Panjshir Province

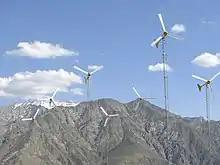
Afghanistan's first wind farm in Panjshir Province.

In July 1973, troops under the command of General "Sardar" Mohammed Daoud Khan overthrew the Afghan monarchy and established the Republic of Afghanistan. In this "coup d'état", General Daoud seized power for himself, effectively proclaiming himself as the first President of Afghanistan. He began making claims over large swathes of Pashtun-dominant territory in Pakistan, causing great anxiety to the government of Pakistan. By 1975, the young Ahmad Shah Massoud and his followers initiated an uprising in Panjshir, but were forced to flee to Peshawar in Pakistan where they received support from Pakistani Prime Minister Zulfiqar Ali Bhutto. Bhutto is said to have paved the way for the April 1978 Saur Revolution in Kabul by making General Daoud spread the Afghan Armed Forces to the countryside.